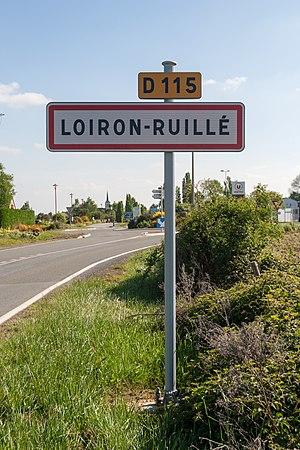
Entrée du bourg de Loiron-Ruillé par la D115.
Loiron-Ruillé est une commune française située dans le département de la Mayenne en région Pays de la Loire, peuplée de 2 667 habitants. Elle est créée le 1ᵉʳ janvier 2016 par la fusion de deux communes, sous le régime juridique des communes nouvelles. Les communes de Loiron et Ruillé-le-Gravelais deviennent des communes déléguées.